Zadock Pratt

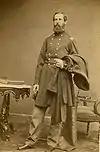
Zadock Pratt's first son, George, died of wounds suffered in the Second Battle of Bull Run.

On April 25, 1820, Pratt was chosen as Captain of the Fifth regiment of New York State Artillery, which consisted of 130 men. Acquired a cannon that had been used at the Battle of Plattsburgh for the regiment.